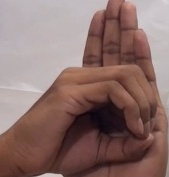
ASL sign: 0